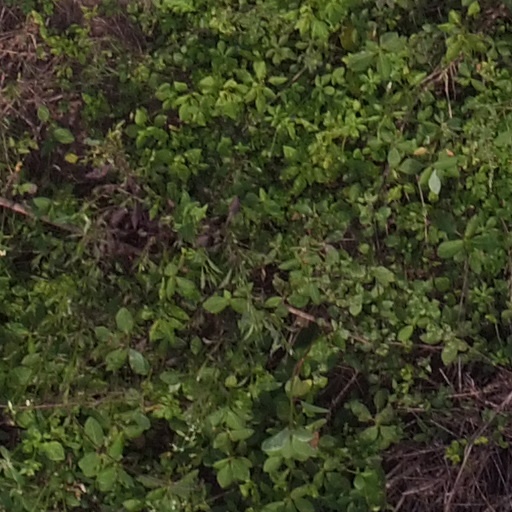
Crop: maize; corn